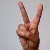
The image shows a hand gesture representing the letter 'V' in Indian Sign Language.